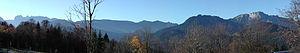
Obersalzberg est un quartier de Berchtesgaden, dans l'arrondissement du Pays-de-Berchtesgaden en Haute-Bavière. Il a fait partie intégrante de la commune de Salzberg jusqu'en 1972, l'année à laquelle elle a été incorporée à Berchtesgaden. En français, il est souvent confondu avec la montagne des Alpes de Berchtesgaden sur laquelle il se trouve et, de la sorte, la formule fautive « l’Obersalzberg » est parfois rencontrée.